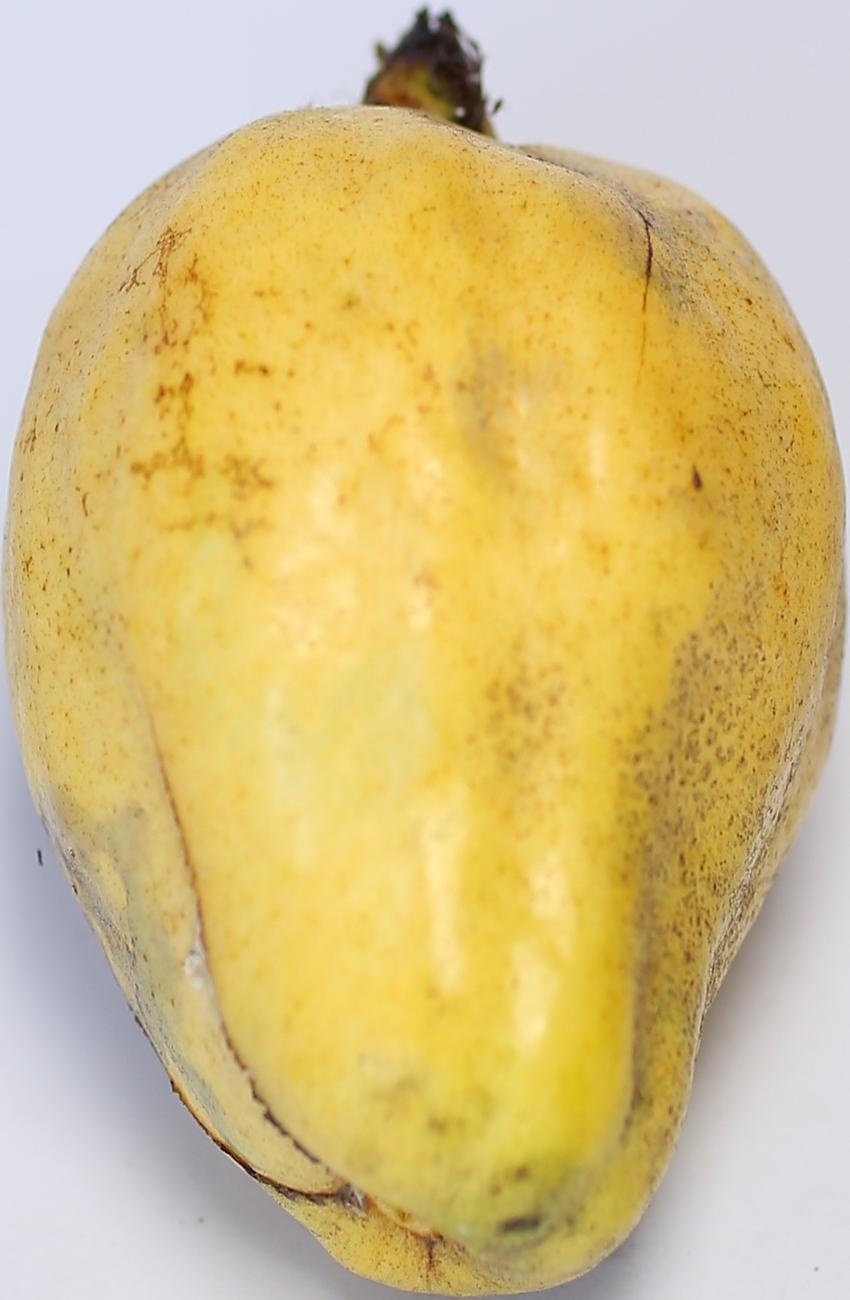
Maturity: ripe
Variety: thadhrami